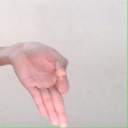
अक्षर: ज्ञ